Don Budge

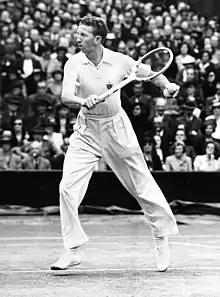
Budge at Wimbledon 1938

John Donald Budge (June 13, 1915 – January 26, 2000) was an American tennis player. He is most famous as the first tennis player — male or female — to win all four Grand Slam tournaments in one year and complete the Grand Slam. Budge was the second man to complete the career Grand Slam, after Fred Perry. He won ten majors, of which six were Grand Slam events (consecutively, a men's record) and four Pro Slams, the latter achieved on three different surfaces. Budge is considered to have one of the best backhands in the history of tennis, with most observers rating it better than that of later player Ken Rosewall.